Capitol Loop

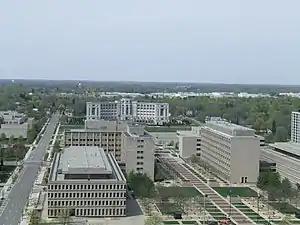
Aerial view

The two directions of traffic on the Capitol Loop were reunited at the two-way Michigan Avenue. Eastbound traffic turned east along Michigan Avenue; westbound traffic turned north off Michigan onto Grand Avenue. Michigan Avenue runs with two lanes in each direction and a center turn lane, crossing the Grand River. East of the river, it approaches a complex of museums on Museum Drive, including the Michigan Museum of Surveying, R.E. Olds Transportation Museum (named for Oldsmobile founder, R.E. Olds) and the Impression Five Science Museum south of Riverwalk Park.